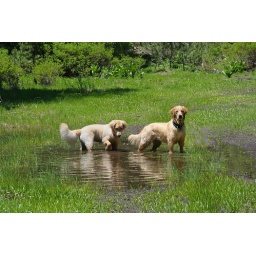
Maggie & Calla in water in forest at Serene Lakes-04 6-22-08